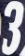
Number: 3